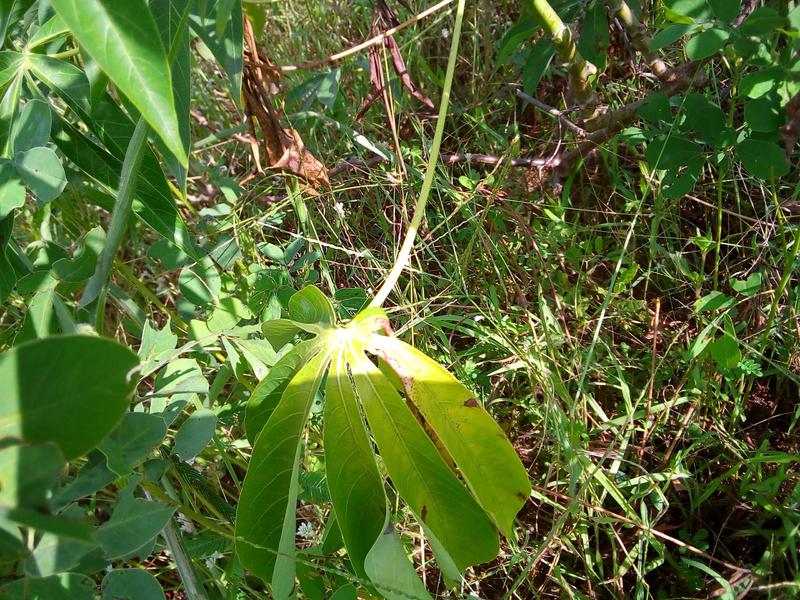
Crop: cassava
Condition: bacterial_blight